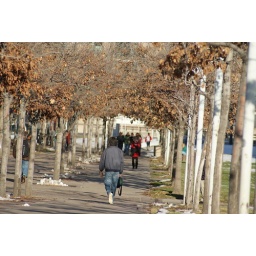
walking under a canopy of trees